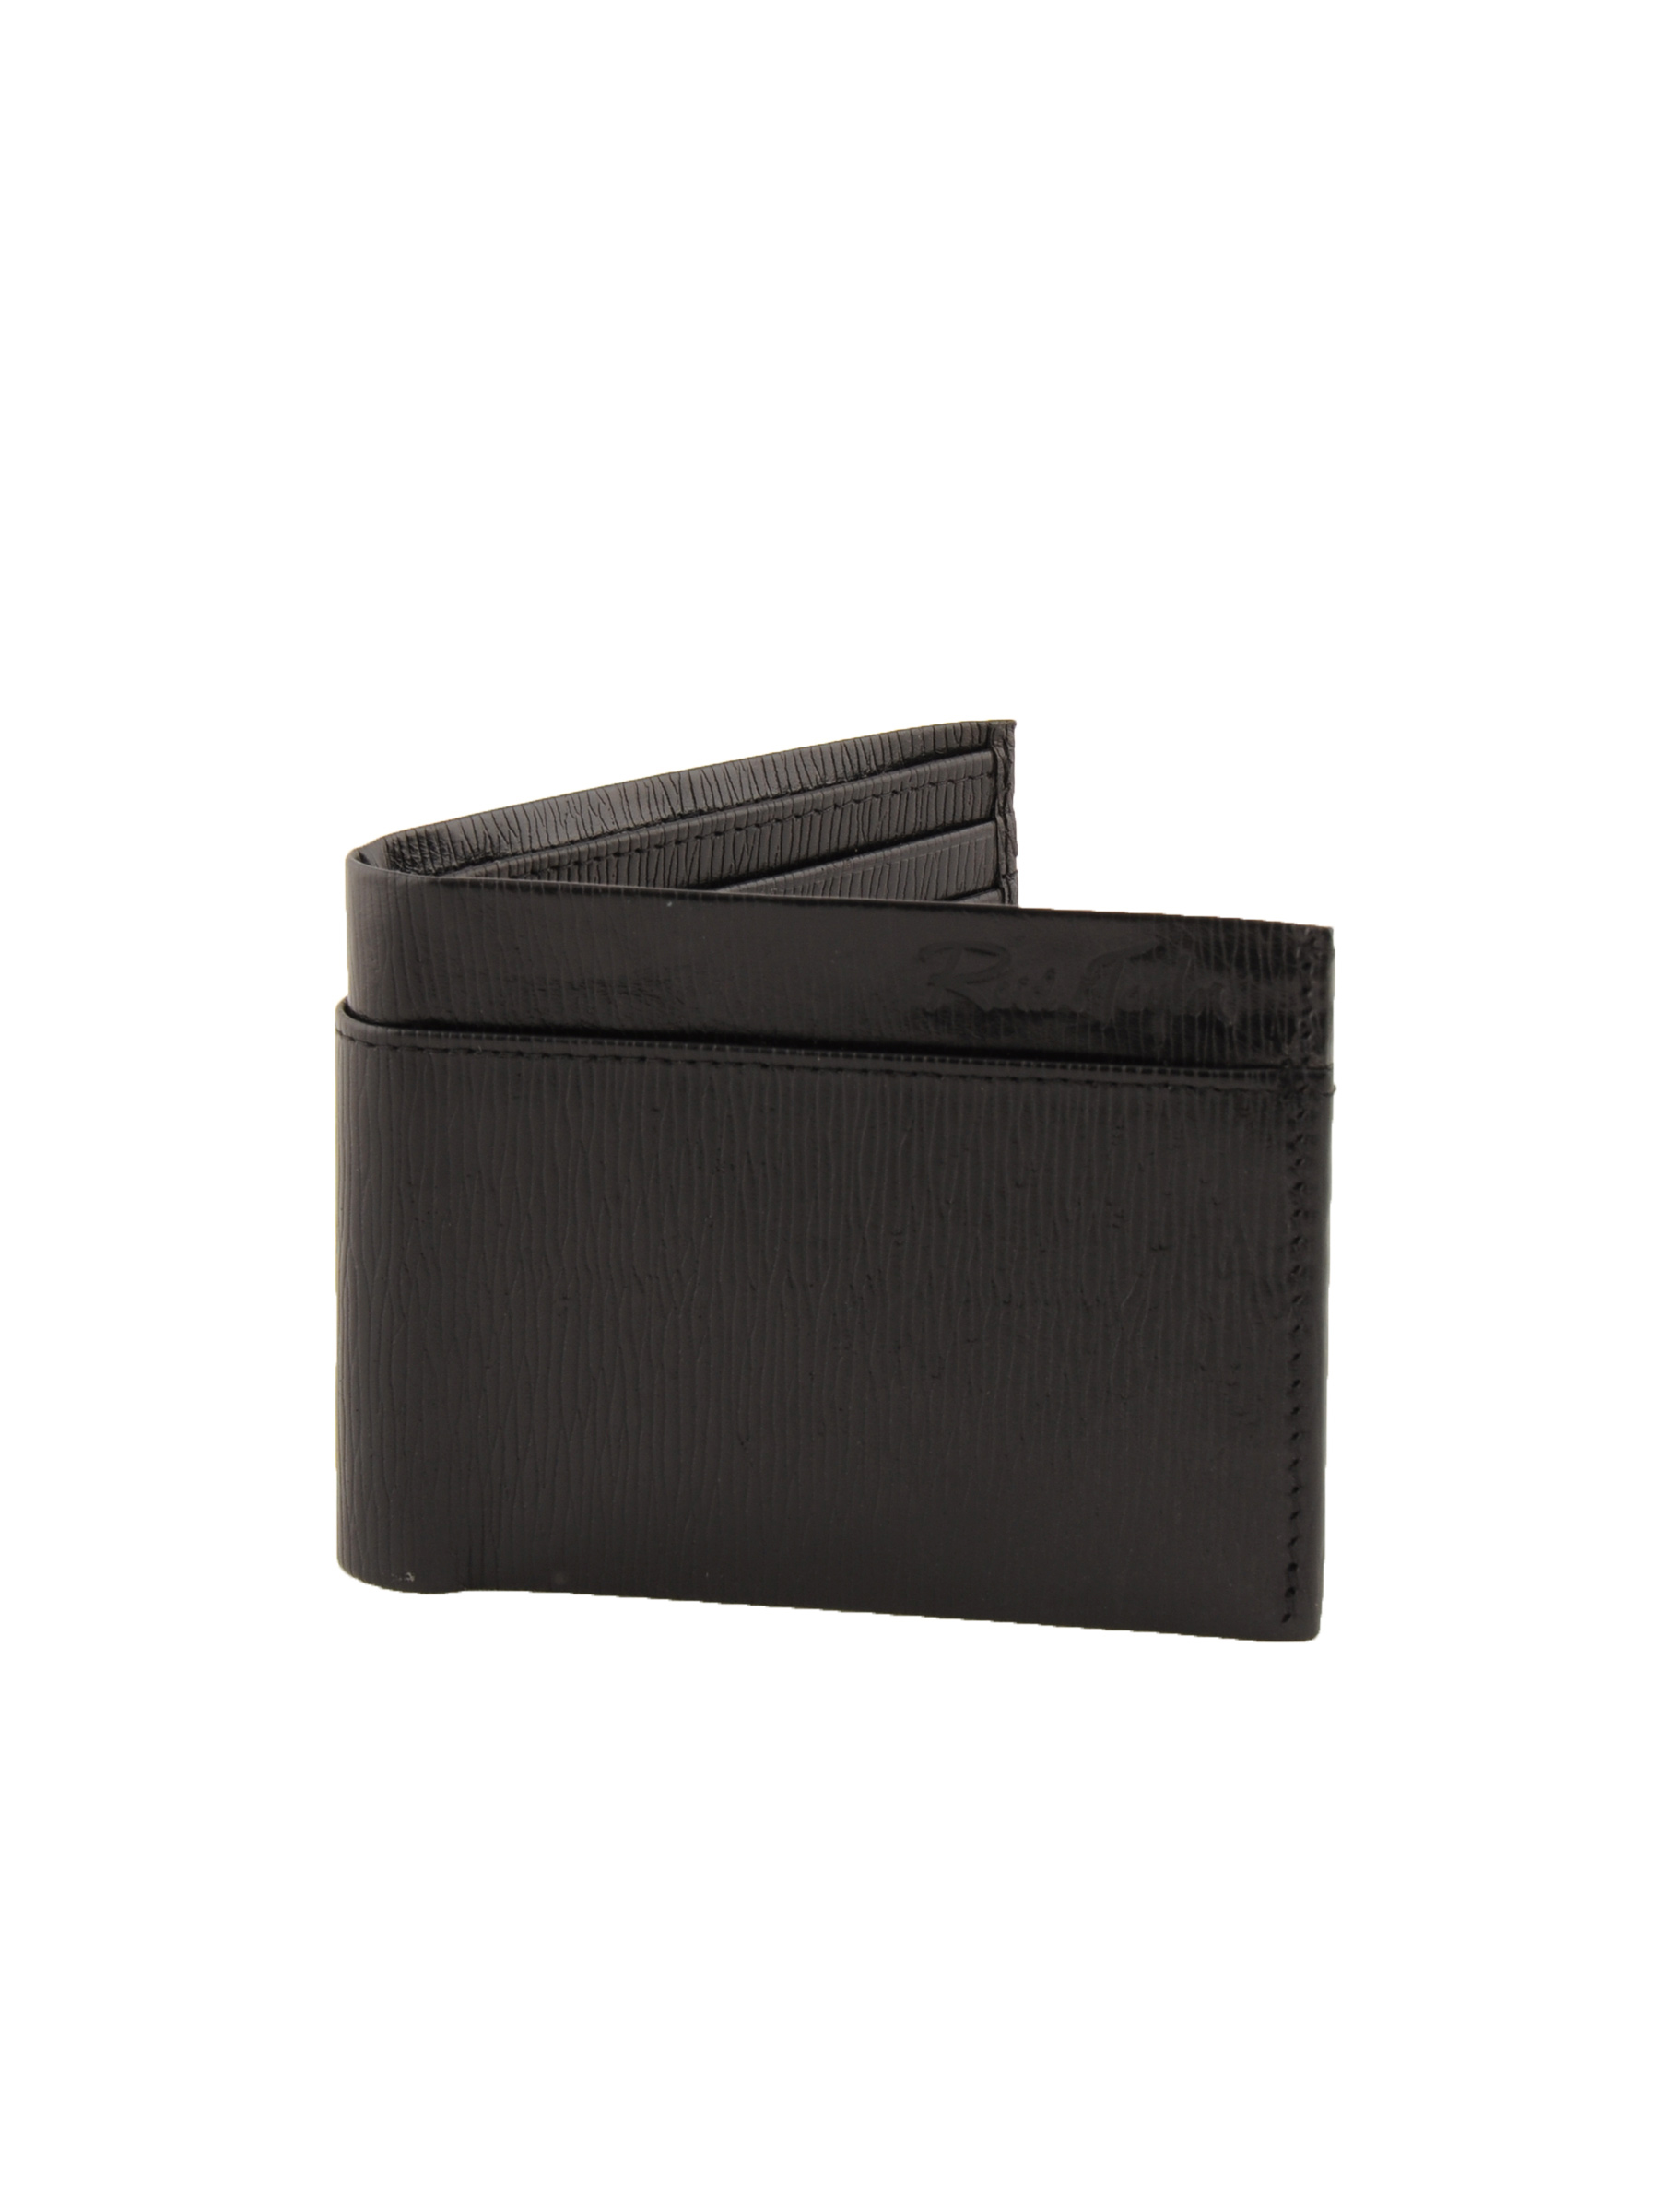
Reid & Taylor Men Solid Black Wallets
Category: Accessories / Wallets / Wallets
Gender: Men
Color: Black
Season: Fall 2011
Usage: Casual